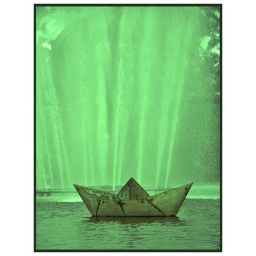
photowalk 24/7/10  paper boat floating in front of the fountain in the River Torrens- The green haze has been added in photoshop.